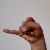
The image shows a hand gesture representing the letter 'J' in Indian Sign Language.